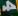
Number: 4